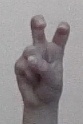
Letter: toot